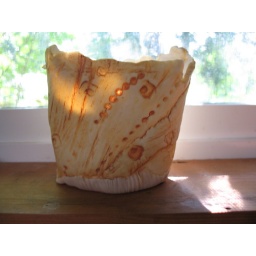
Pot in my kitchen window